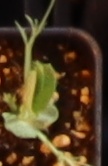
Label: Field Pea